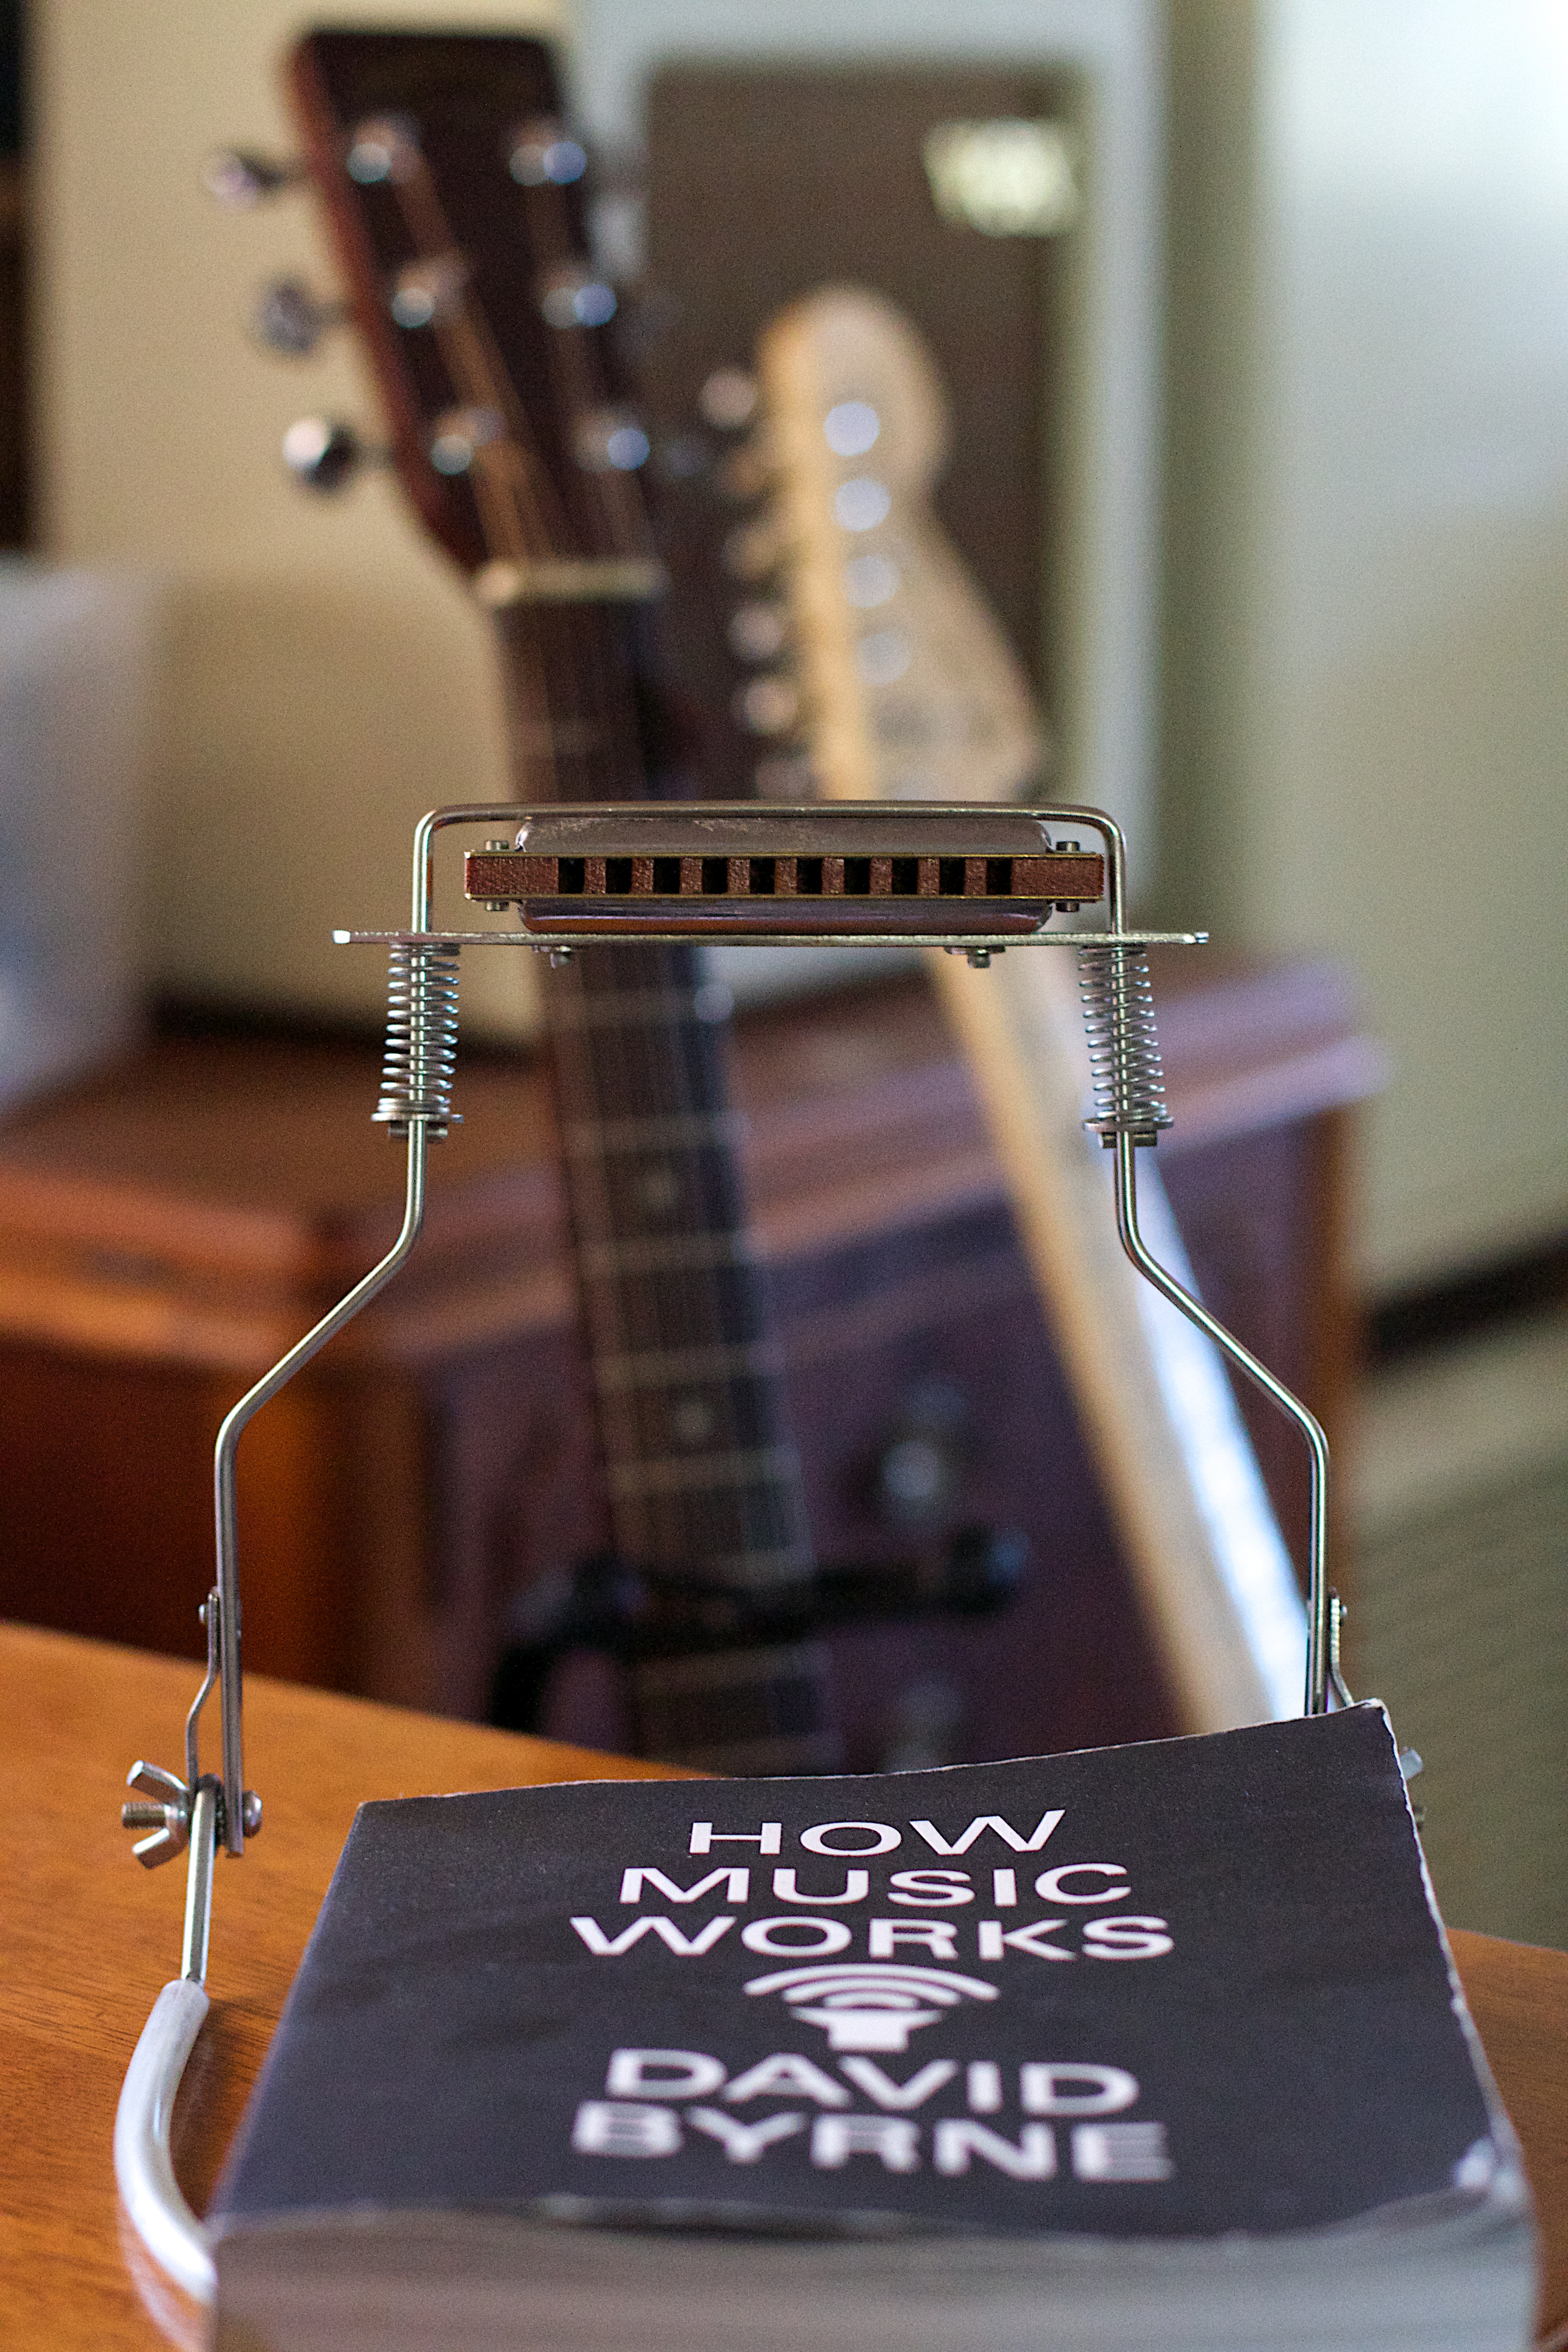
music, guitar, musical instrument, string instrument, plucked string instruments